Anjaw district

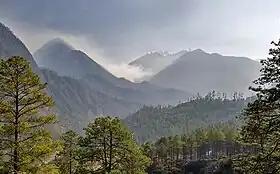
Landscape of Anjaw

Anjaw is the second least populous district in India (out of 640).